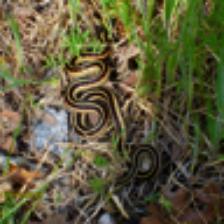
Label: NonHuman